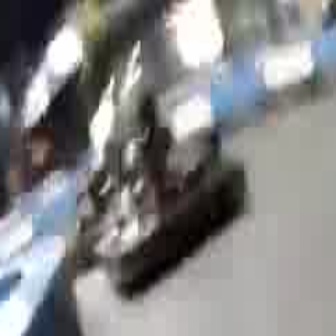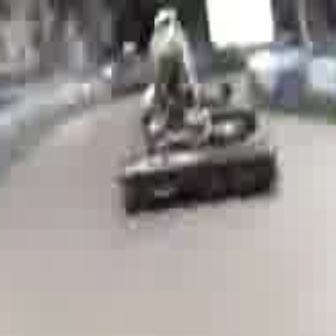
  Please identify the target specified by the bounding box [87,137,242,291] in the first image and locate it in the second image. Return the coordinates in [x_min,y_min,x_max,y_max] format.
Answer: [111,59,269,218]